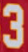
Number: 3